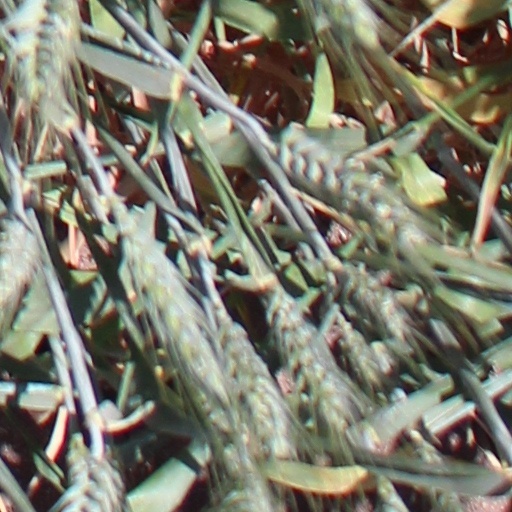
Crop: wheat